John Wills (academic administrator)

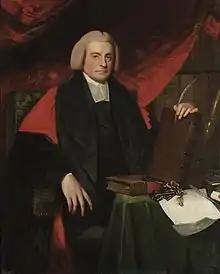
John Wills

John Wills (1741 – 16 June 1806) was an English academic administrator at the University of Oxford.